New Zealand DC class locomotive

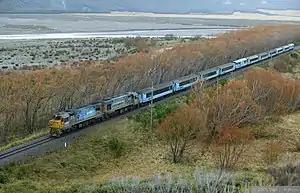
The "TranzAlpine" hauled by two DC class locomotives skirting the Waimakariri River

The locomotives were introduced as the Phase III units of the D class, built by General Motors Canada between 1961 and 1967. Between 1978 and 1983, 85 of the later-build Ds were rebuilt.